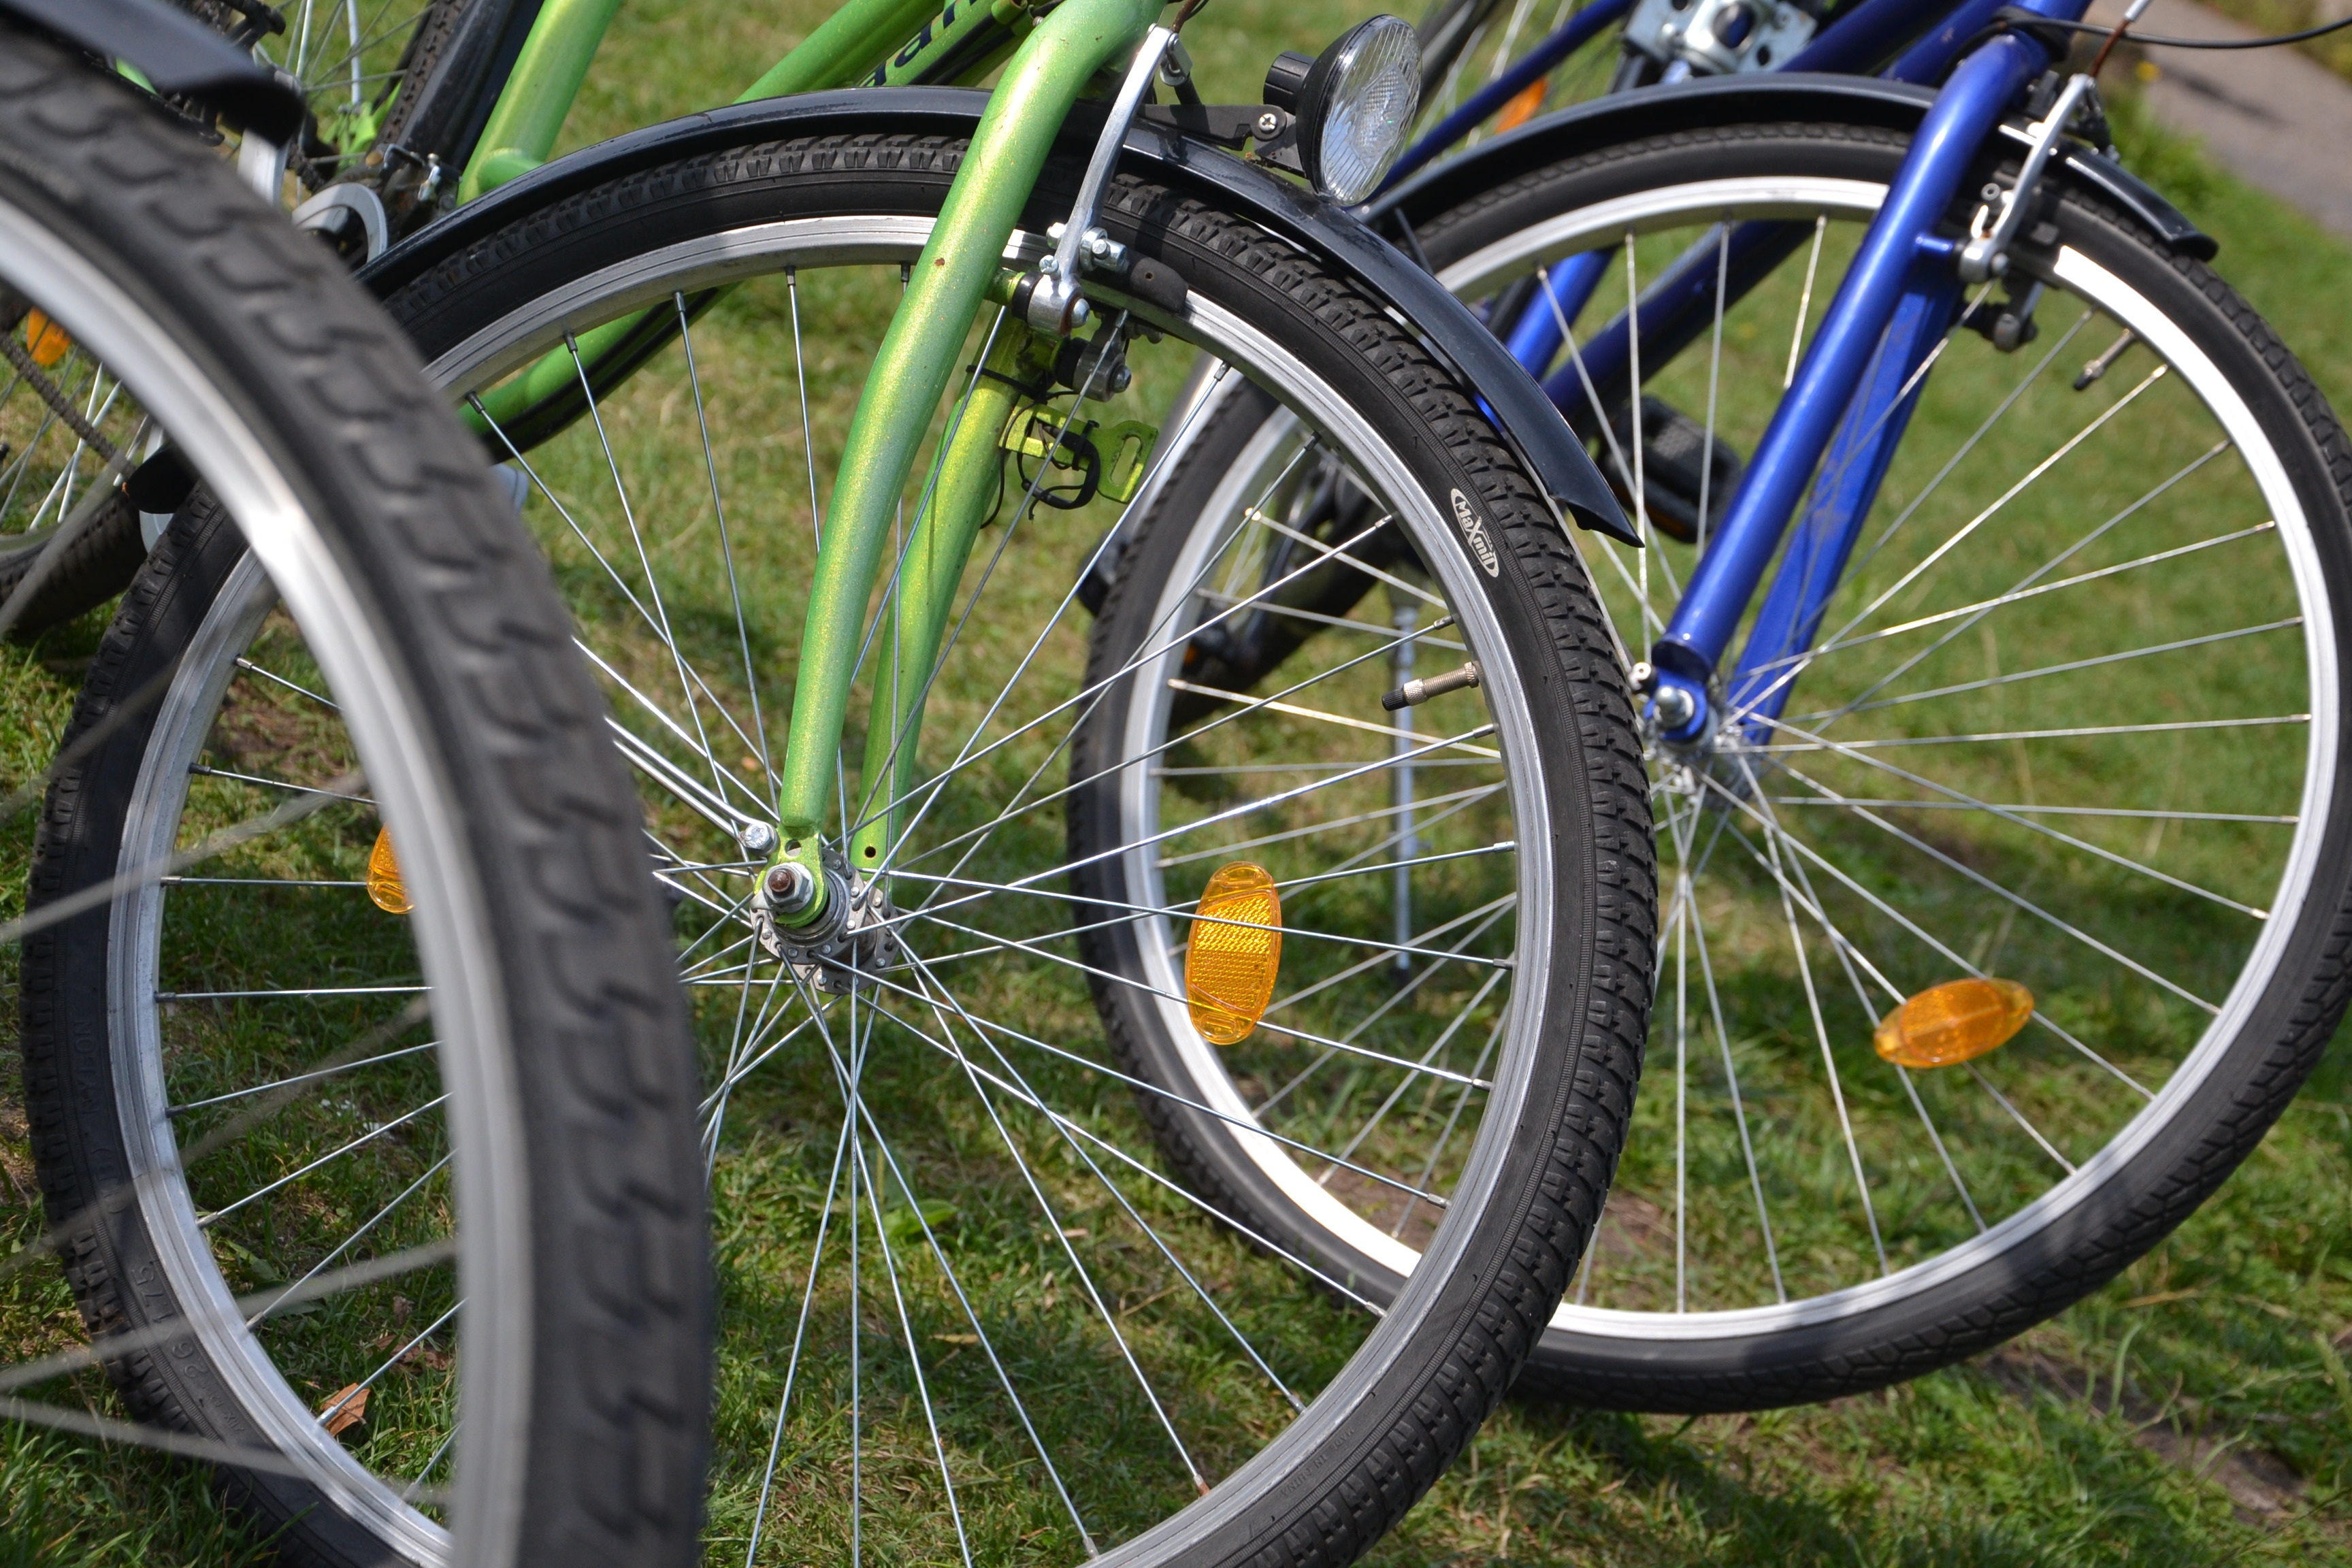
wheel, bicycle, bike, vehicle, spoke, tire, sports equipment, mountain bike, spokes, bicycles, wheels, rim, freeride, tyres, bicycle frame, bicycle wheel, land vehicle, cycle sport, cyclo cross bicycle, cyclo cross, bicycle racing, bmx bike, road bicycle, racing bicycle, hybrid bicycle, inner tubes